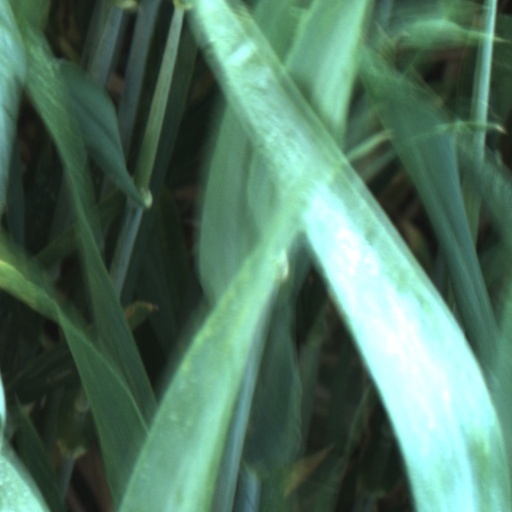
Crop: wheat